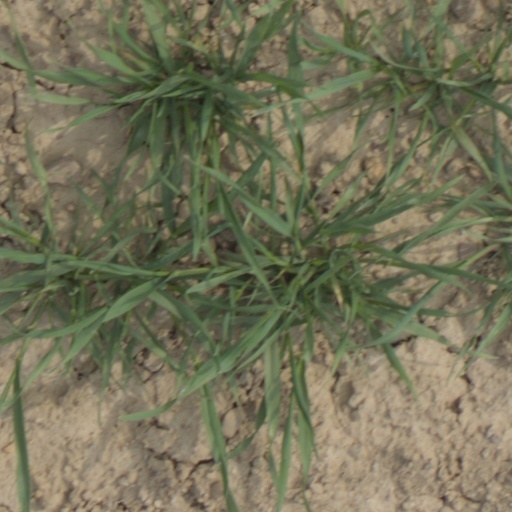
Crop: wheat